Late Spring (2014 film)

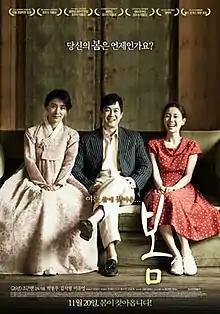
Theatrical release poster

Late Spring is a 2014 South Korean romance melodrama starring Park Yong-woo, Kim Seo-hyung and Lee Yoo-young. It portrays the true beauty and the platonic love discovered between a genius sculptor and his final model. It made its world premiere at the Santa Barbara International Film Festival in January 2014.